Swiss Broadcasting Corporation

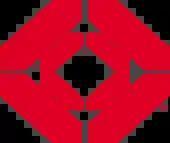
SRG SSR "bolt" logo from 1985 to 1999

Europe's third public radio station started broadcasting from Lausanne in 1922, from the start based on a licence fee system. 980 licences were bought in 1923. Within a few years radio cooperatives working along the same principles had started throughout the country. In 1930 it was decided that radio was an important public service that should not be allowed to become a money maker for private interests, and that it needed to be structured on a federal basis. In 1931 SRG SSR was founded (see original names above), as a co-ordination organisation for the regional broadcast associations, and received the only licence to broadcast from the Federal Council. The same year it was agreed that all news reports in the new medium had to be provided by the Swiss news agency SDA, a decision that remained unchanged until 1971.